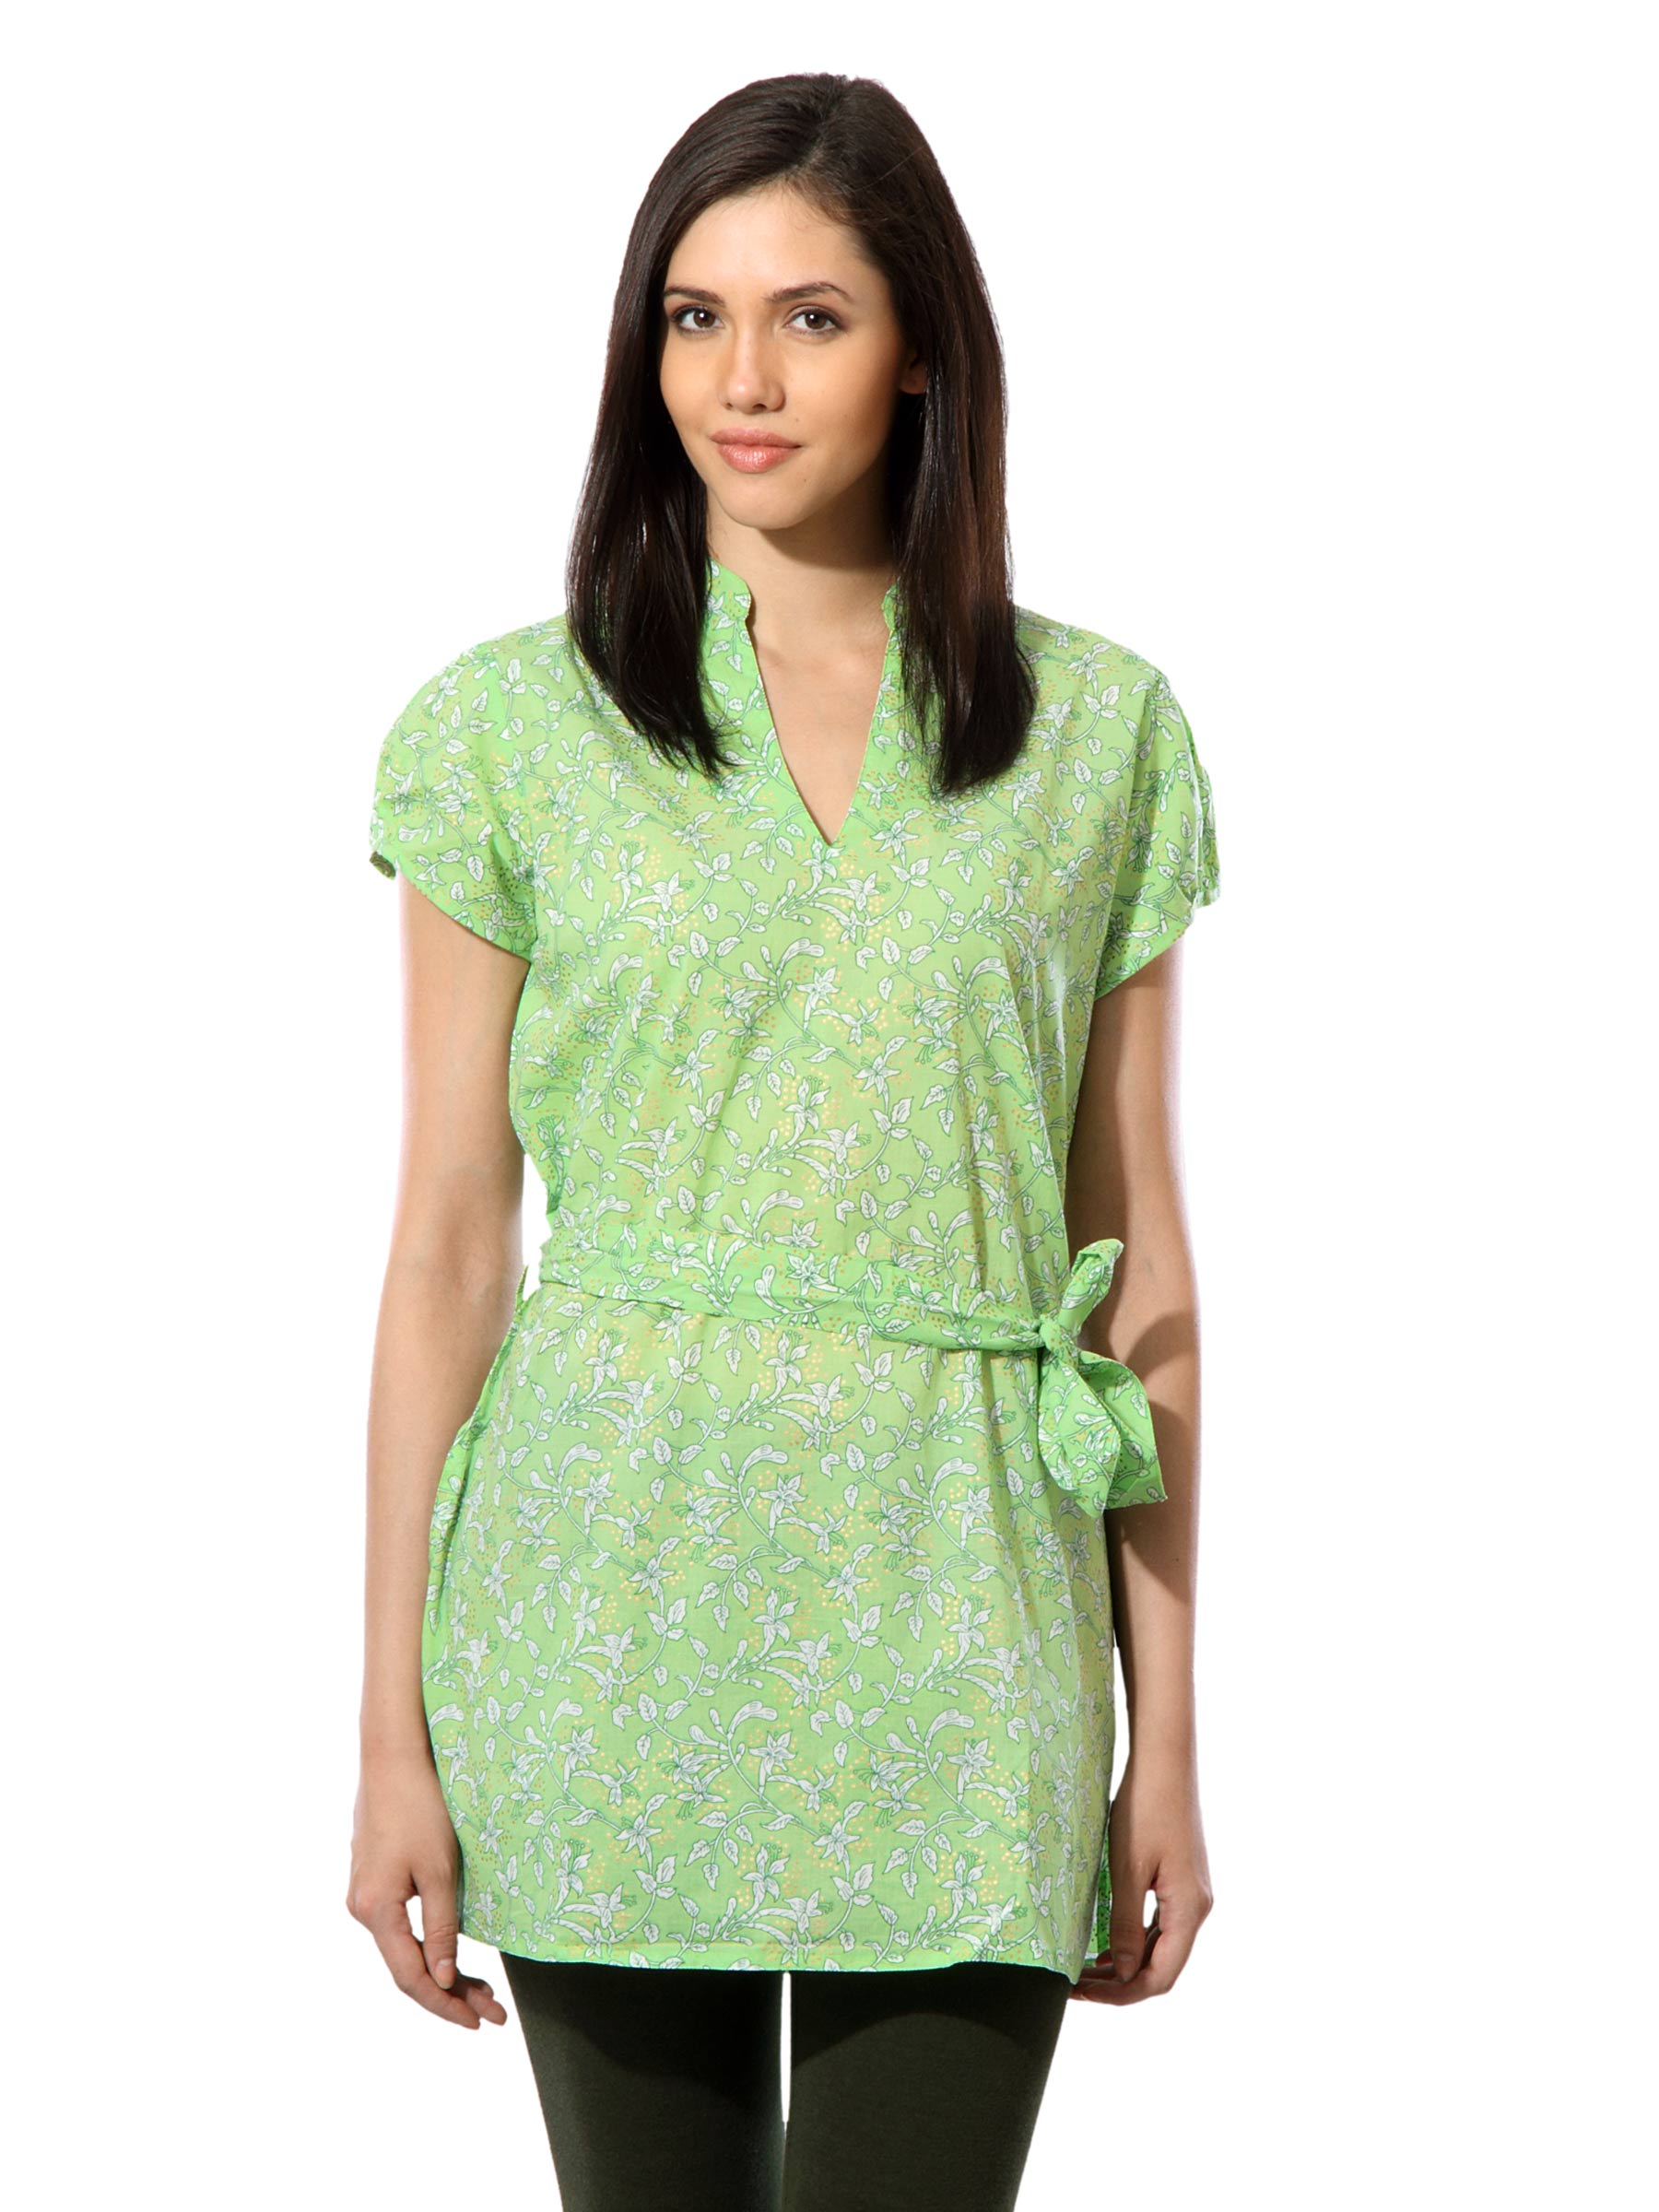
Fabindia Women Printed Green Tunic
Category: Apparel / Topwear / Tunics
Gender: Women
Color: Green
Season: Summer 2012
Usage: Ethnic